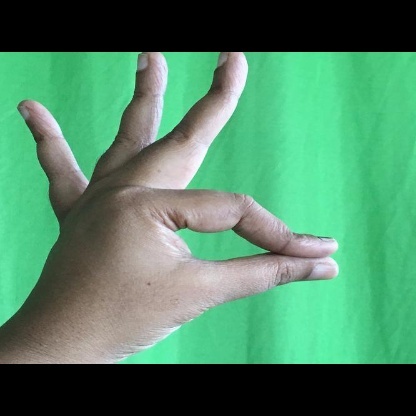
Mudra: Hamsasyam